Metasequoia (software)

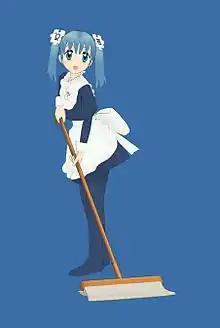
An anime-styled sweeping maid made with Metasequoia

Metasequoia 4 is 3D polygon modeling software created by Osamu Mizuno for 3D computer graphics. Frequently abbreviated as "Metaseq" or "Meta" it is a patch and poly modeler. Metasequoia is one of two 3D import formats for the software ComiPo, which creates drag and drop comics with 3D objects rendering them to look like 2D.